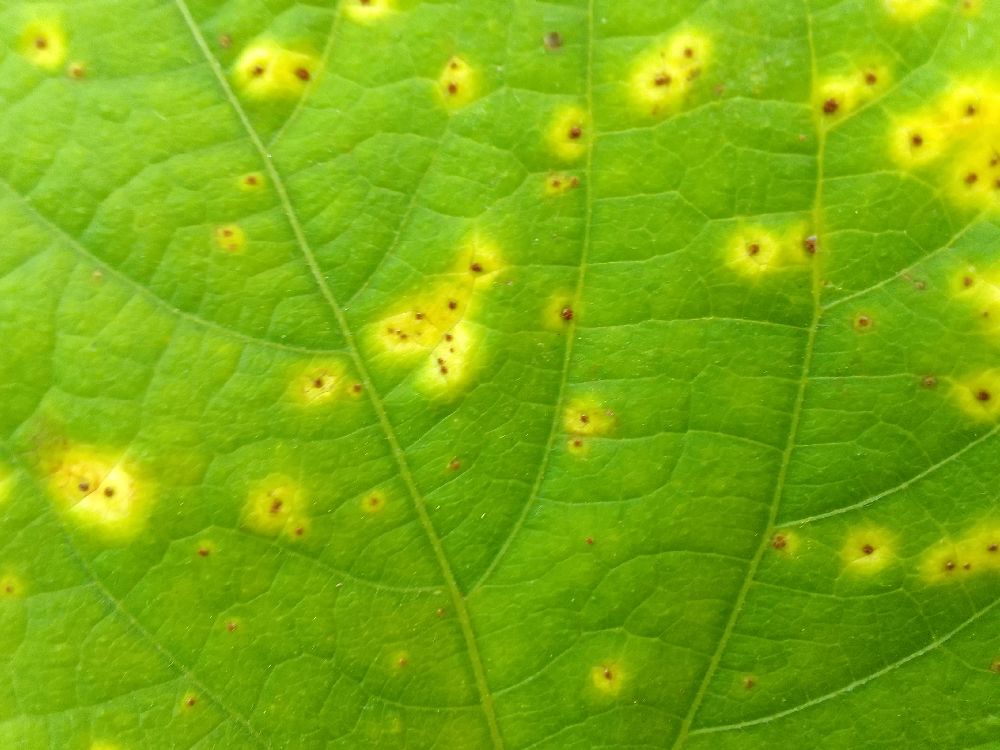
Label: rust